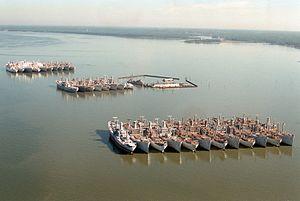
La James River est un fleuve long d’environ 550 kilomètres des États-Unis d’Amérique. C’est le plus long fleuve se trouvant entièrement dans l’État de Virginie.